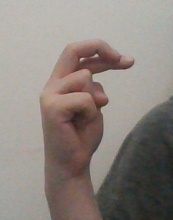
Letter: zay